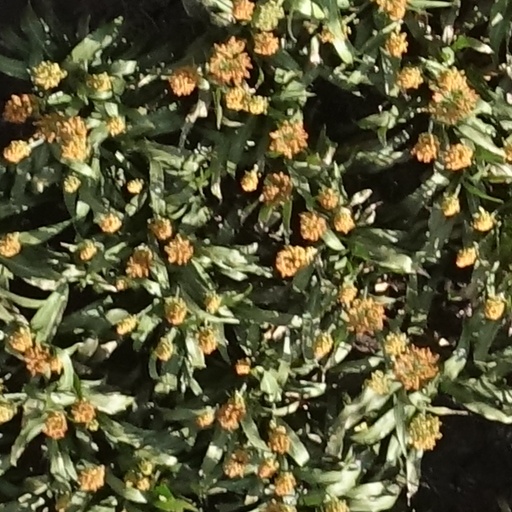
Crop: sorghum